4-8-2+2-8-4

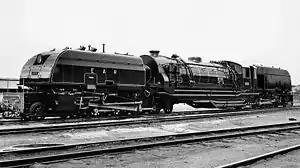
EAR 59 class Garratt

The Australian Standard Garratt was developed in Australia during the Second World War, when the Commonwealth Land Transport Board (CLTB) commissioned Chief Mechanical Engineer Frederick Mills of the Western Australian Government Railways (WAGR) to design the locomotive as an emergency measure. Out of an intended 65 locomotives, 57 were built by the Midland Railway Workshops, Newport Workshops, Islington Workshops and Clyde Engineering between 1943 and 1945. The initial allocation was 23 locomotives to the Queensland Railways (QR), eight locomotives to the Tasmanian Government Railways, 25 locomotives to the WAGR and one to the Fyansford Cement Works Railway of Australian Portland Cement. Some of the locomotives later migrated from the QR and WAGR, where they were unpopular with crews, to other systems such as the South Australian Railways and the Emu Bay Railway.